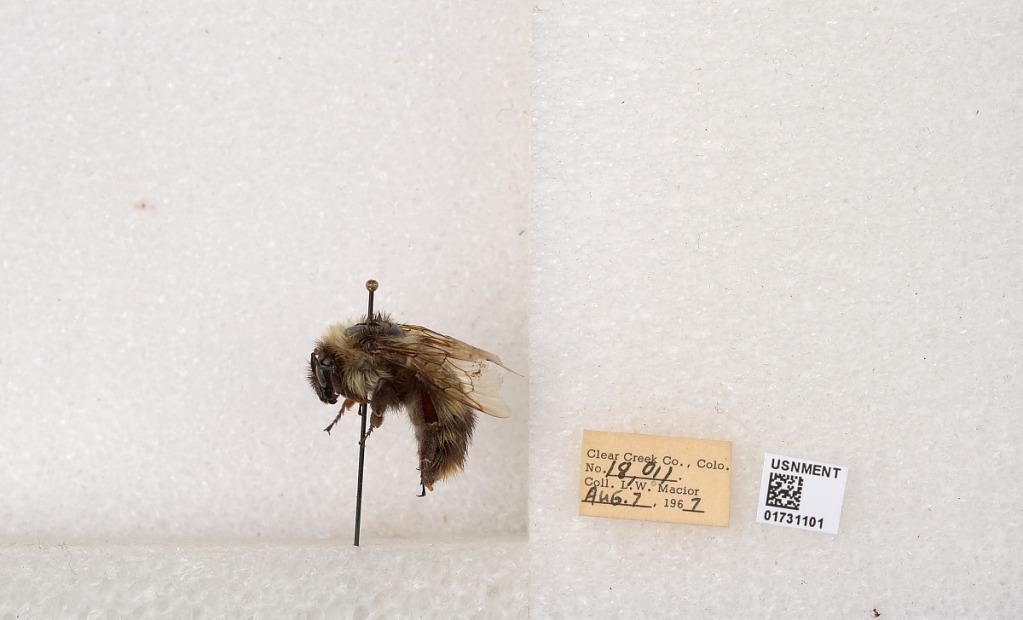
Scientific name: Bombus kirbyellus
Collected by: L. Macior
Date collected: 1967-8-7
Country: United States
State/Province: Colorado
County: Clear Creek
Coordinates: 39.6891, -105.644